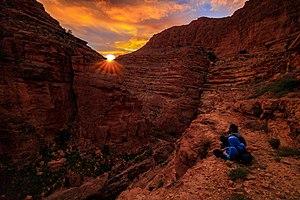
Canyon de l'Oued Abiod de la commune de M'Chouneche, région des Aurès , Wilaya de Biskra, Algérie
L'oued Abiod en chaoui : ⵉⵖⵣⵉⵔ ⴰⵎⴻⵍⵍⴰⵍ : est un cours d'eau qui traverse le massif des Aurès au nord-est de l'Algérie ; il prend sa source à environ 2000 mètres d'altitude près du Djebel Chélia, point culminant de l'Aurès, et coule vers le Sahara selon un axe nord-est/sud-ouest.